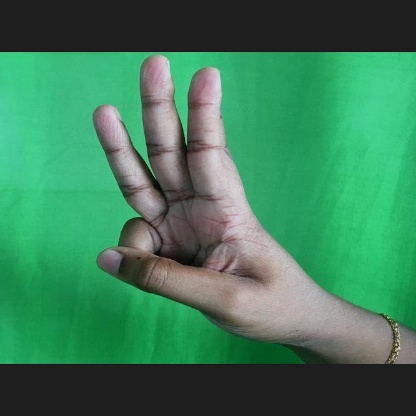
Mudra: Trishulam